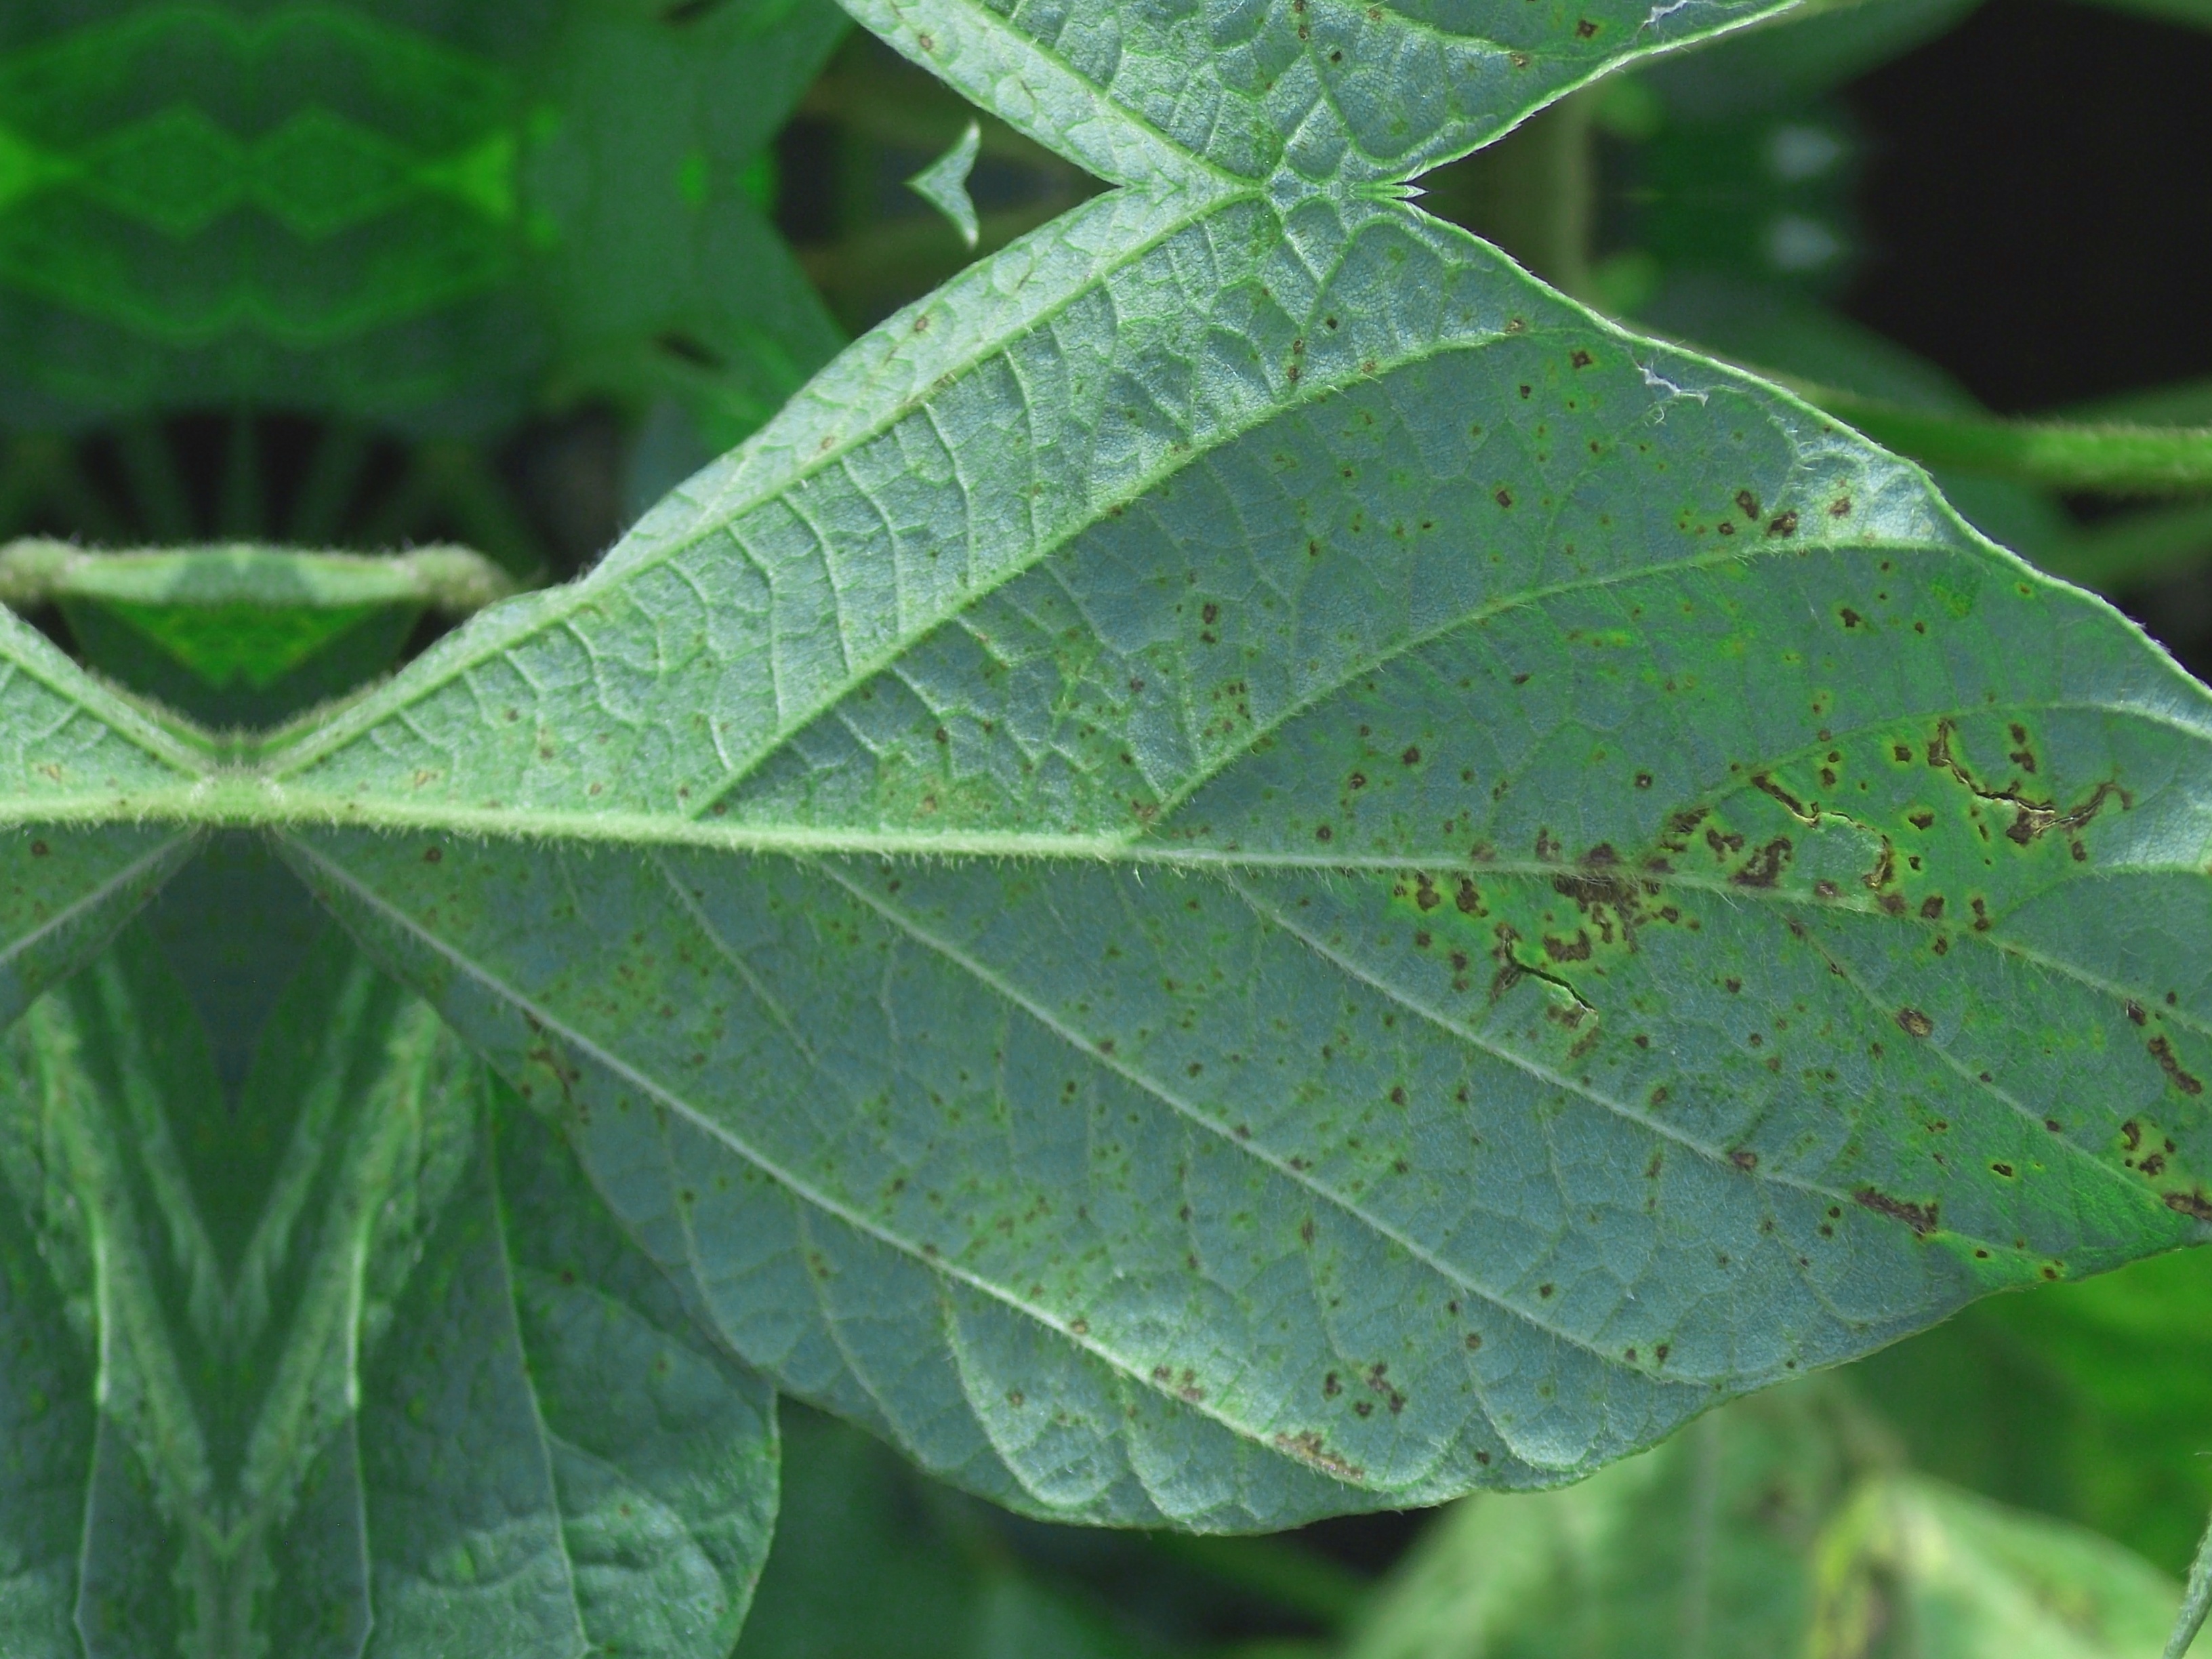
Label: Disease